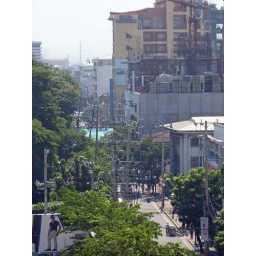
This is one of the main roads below our condo. Taken from our window